Battle of Wide Bay–Open Bay

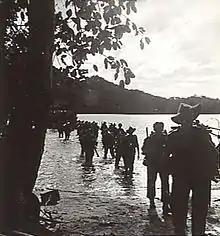
Infantrymen coming ashore from landing craft

Following the fighting around Wide Bay and Open Bay, the Australian advance essentially came to an end, although limited offensive action continued up until the end of the war. They had effectively secured the island to the west of the Gazelle Peninsula, isolating the 93,000-strong garrison around Rabaul. For the remainder of the war, patrol actions were used to maintain the initiative and hold the defensive line that was established across the island between the two lodgements at Open Bay and Wide Bay; in May, due to shipping shortages, the 37th/52nd Infantry Battalion marched across the island to the Mavelo Plantation from where they were ferried by barge to Open Bay to relieve the 36th Infantry. No further advances were attempted as the Allies focused their main operations elsewhere, such as Borneo and the Philippines. In addition, engineers worked to improve the road system around the secured plantations. Refugees from the Japanese controlled area moved into the Wide Bay and Open Bay areas and were subsequently recruited by the Australian New Guinea Administrative Unit for labouring tasks. Australian operations on the island were constrained by shortages of shipping and air support as these resources were redirected largely to efforts to secure Borneo; these shortages delayed the concentration of the 5th Division considerably and it was not until April that the 5th Division had completed its movements, with the arrival of the 4th and 13th Infantry Brigades being followed by the 2/2nd Commando Squadron.